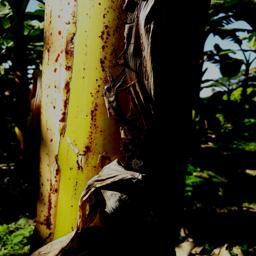
Label: PSEUDOSTEM WEEVIL